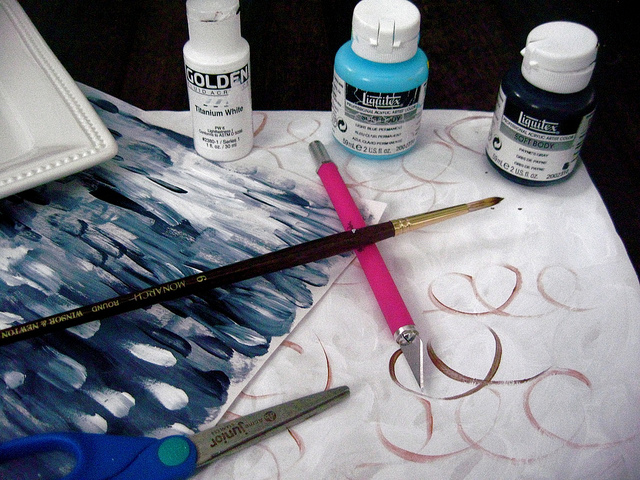
user: Given an image and a question. Answer the question in a short answer. Question: What are these materials out for? Short Answer:
assistant: paint